Institute for Agriculture and Trade Policy

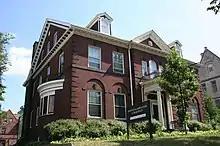
The historic Caroline Crosby House, 2105 First Avenue South, Minneapolis. Now home to the IATP.

The Institute for Agriculture and Trade Policy (IATP) is an international non-profit research and advocacy organization that promotes sustainable food, farm, and trade systems. IATP has offices in Minneapolis, Minnesota, Washington, D.C., Geneva, Switzerland and Berlin, Germany.